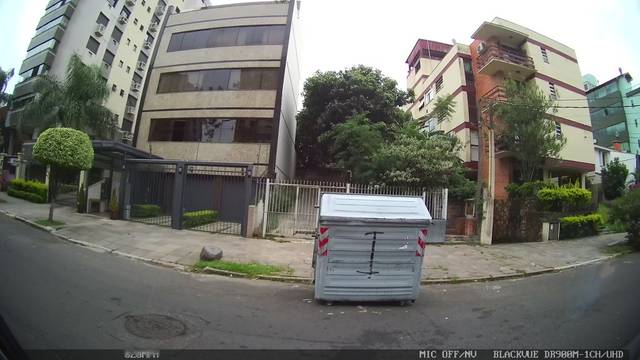
Region: Brazil
Coordinates: -30.038, -51.192